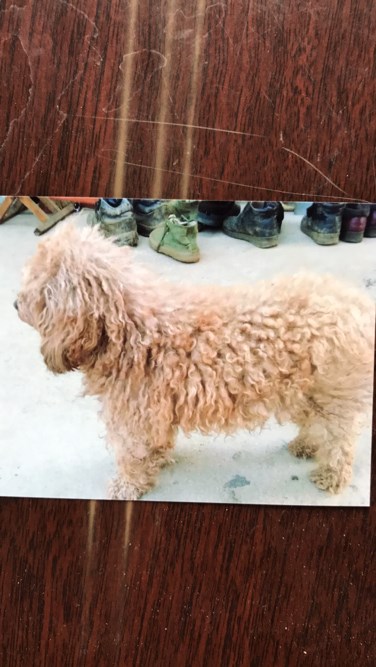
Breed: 7449-n000128-teddy